Andrea Bargnani

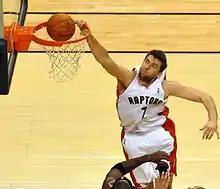
Bargnani going in for a dunk in a game against Miami, 20 November 2009

However, Toronto did not give up on Bargnani yet and committed the entire summer coaching him to become a more effective interior player, forcing him to drive to the basket more and settle less for jump shots. The arrival of six-time NBA All-Star Jermaine O'Neal also meant that Bargnani was likely to come off the bench in most games, with Bosh and O'Neal forming the starting frontcourt. During the summer he worked hard on his body, putting up some more weight (adding some of muscle); this work showed his effects in the first games of the regular campaign, when he was more willing to rebound in traffic and drive to the basket. He also seemed to rediscover his shooting stroke, had better shot selection and became a consistent shot-blocker, and he was soon moved to the starting line-up as small forward.